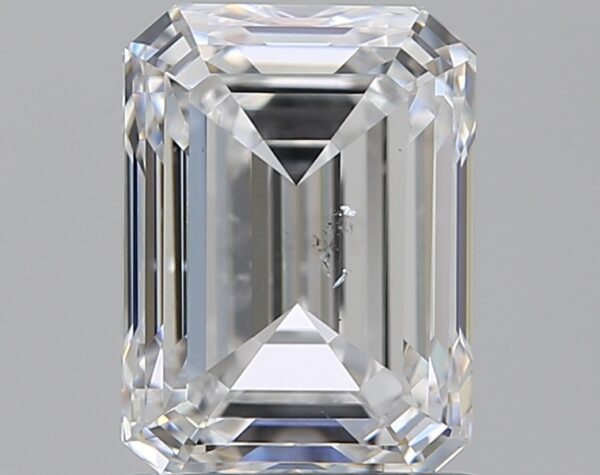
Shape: emerald
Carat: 1.29
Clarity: SI1
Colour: D
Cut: EX
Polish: EX
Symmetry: VG
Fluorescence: N
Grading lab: GIA
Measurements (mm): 7 x 5.15 x 3.52